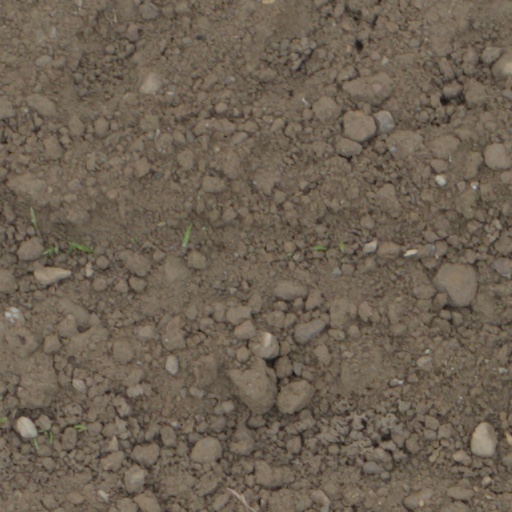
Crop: wheat